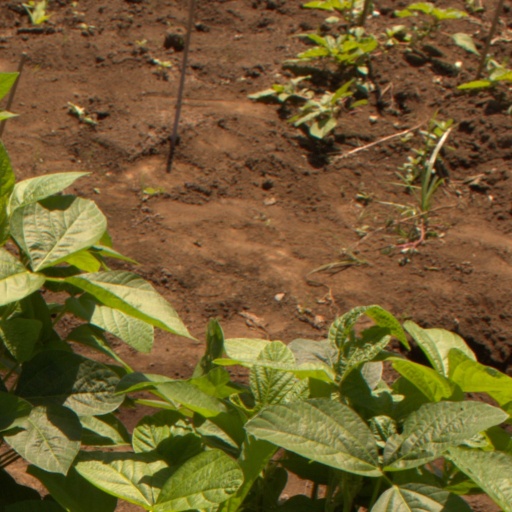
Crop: soybean